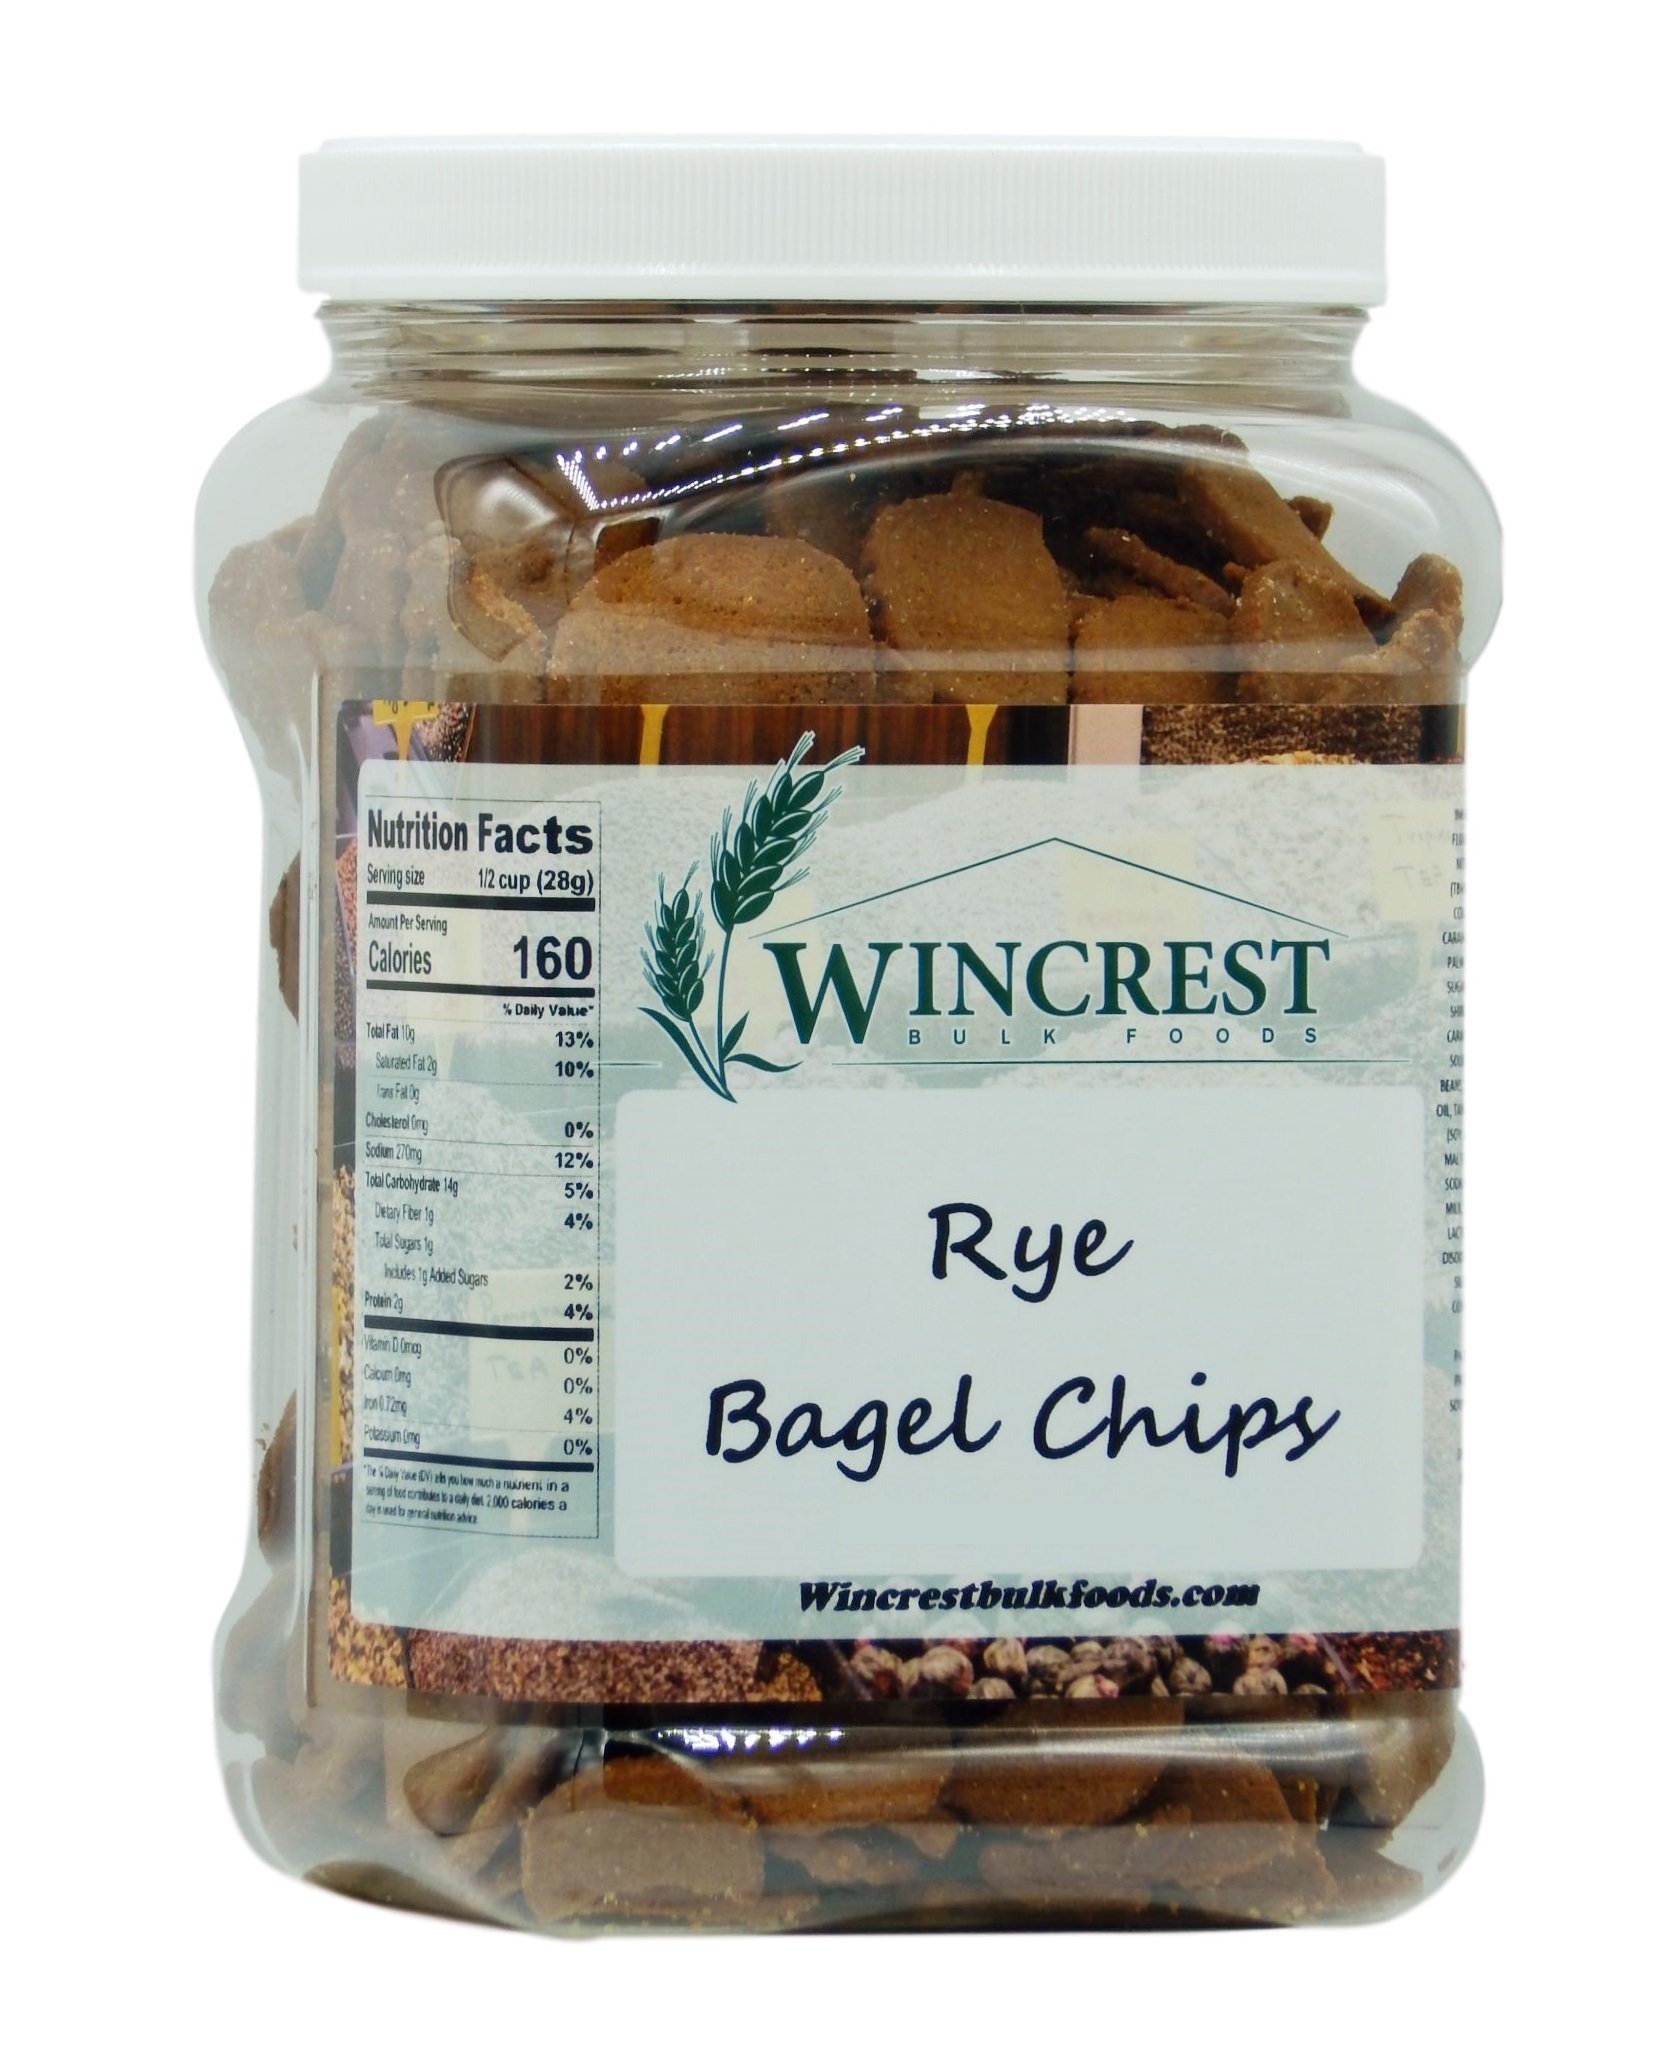
Item Name: Rye Bagel Chips - 1 Lb Tub
Bullet Point 1: Seasoned Rye Bagel Chips have the perfect blend of spices and make a delicious alternative to ordinary snack chips.
Bullet Point 2: Try eating these chips by themselves or use them as an ingredient in your favorite snack mix.
Bullet Point 3: 1Lb (16 Oz) Tub - Distributed by WinCrest Bulk Foods
Product Description: Seasoned Rye Bagel Chips have the perfect blend of spices and make a delicious alternative to ordinary snack chips. Try eating these chips by themselves or use them as an ingredient in your favorite snack mix.
Value: 16.0
Unit: Ounce

Price: 19.99